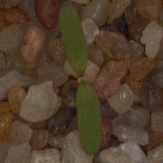
Label: fat_hen